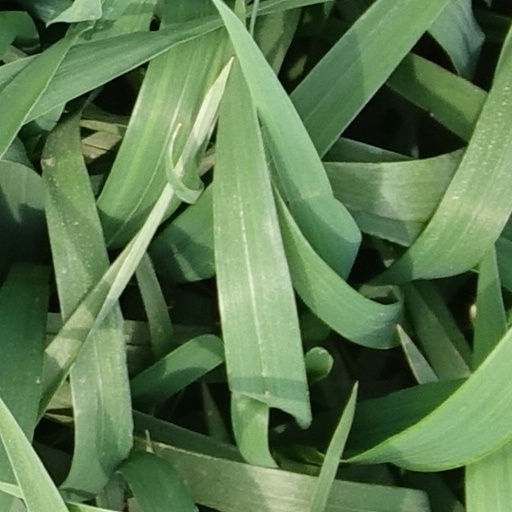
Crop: wheat